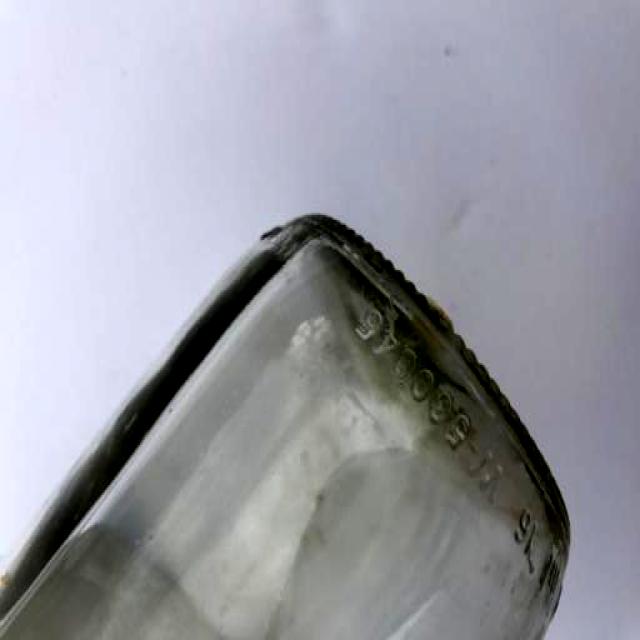
Label: Glass